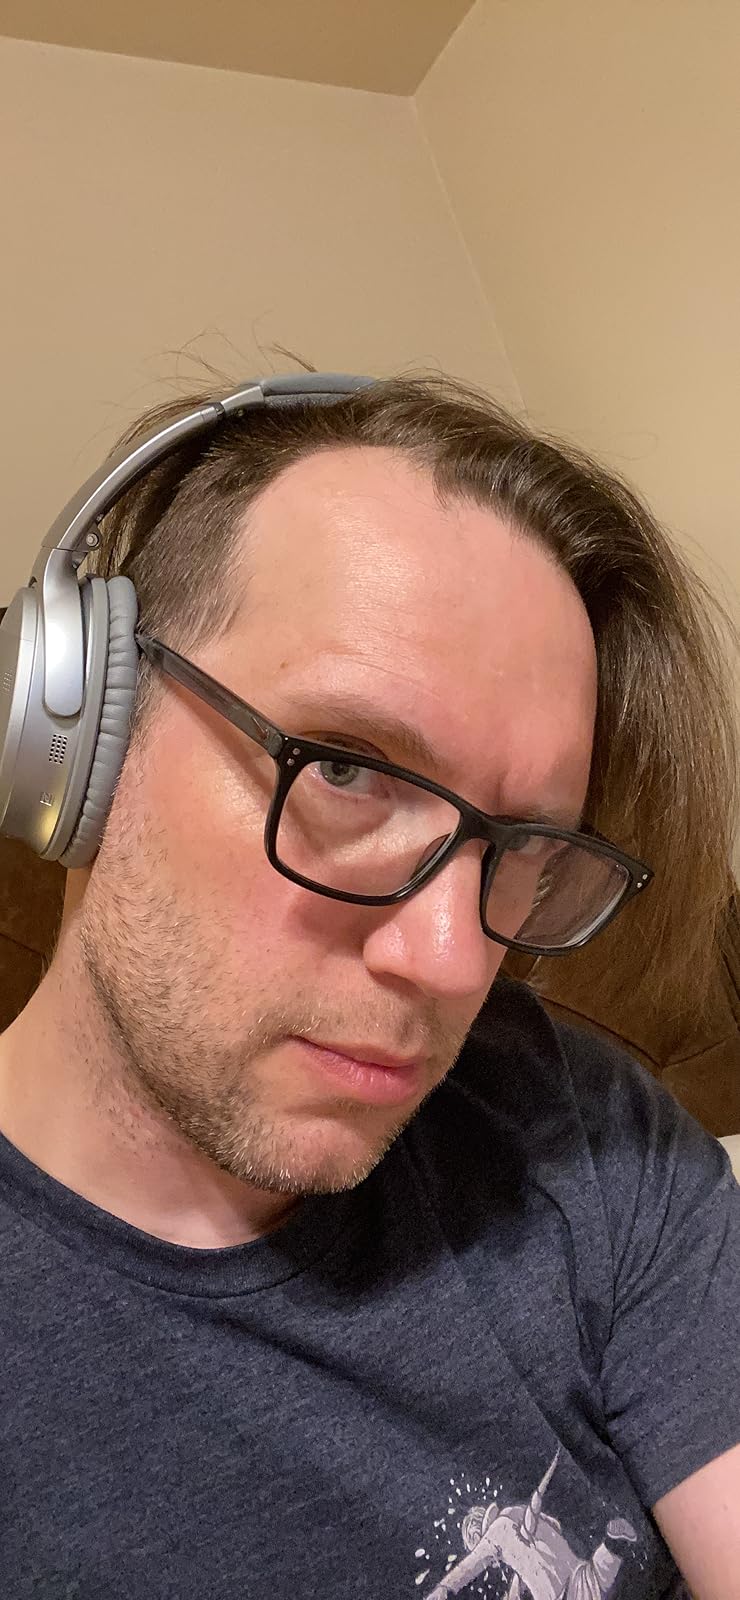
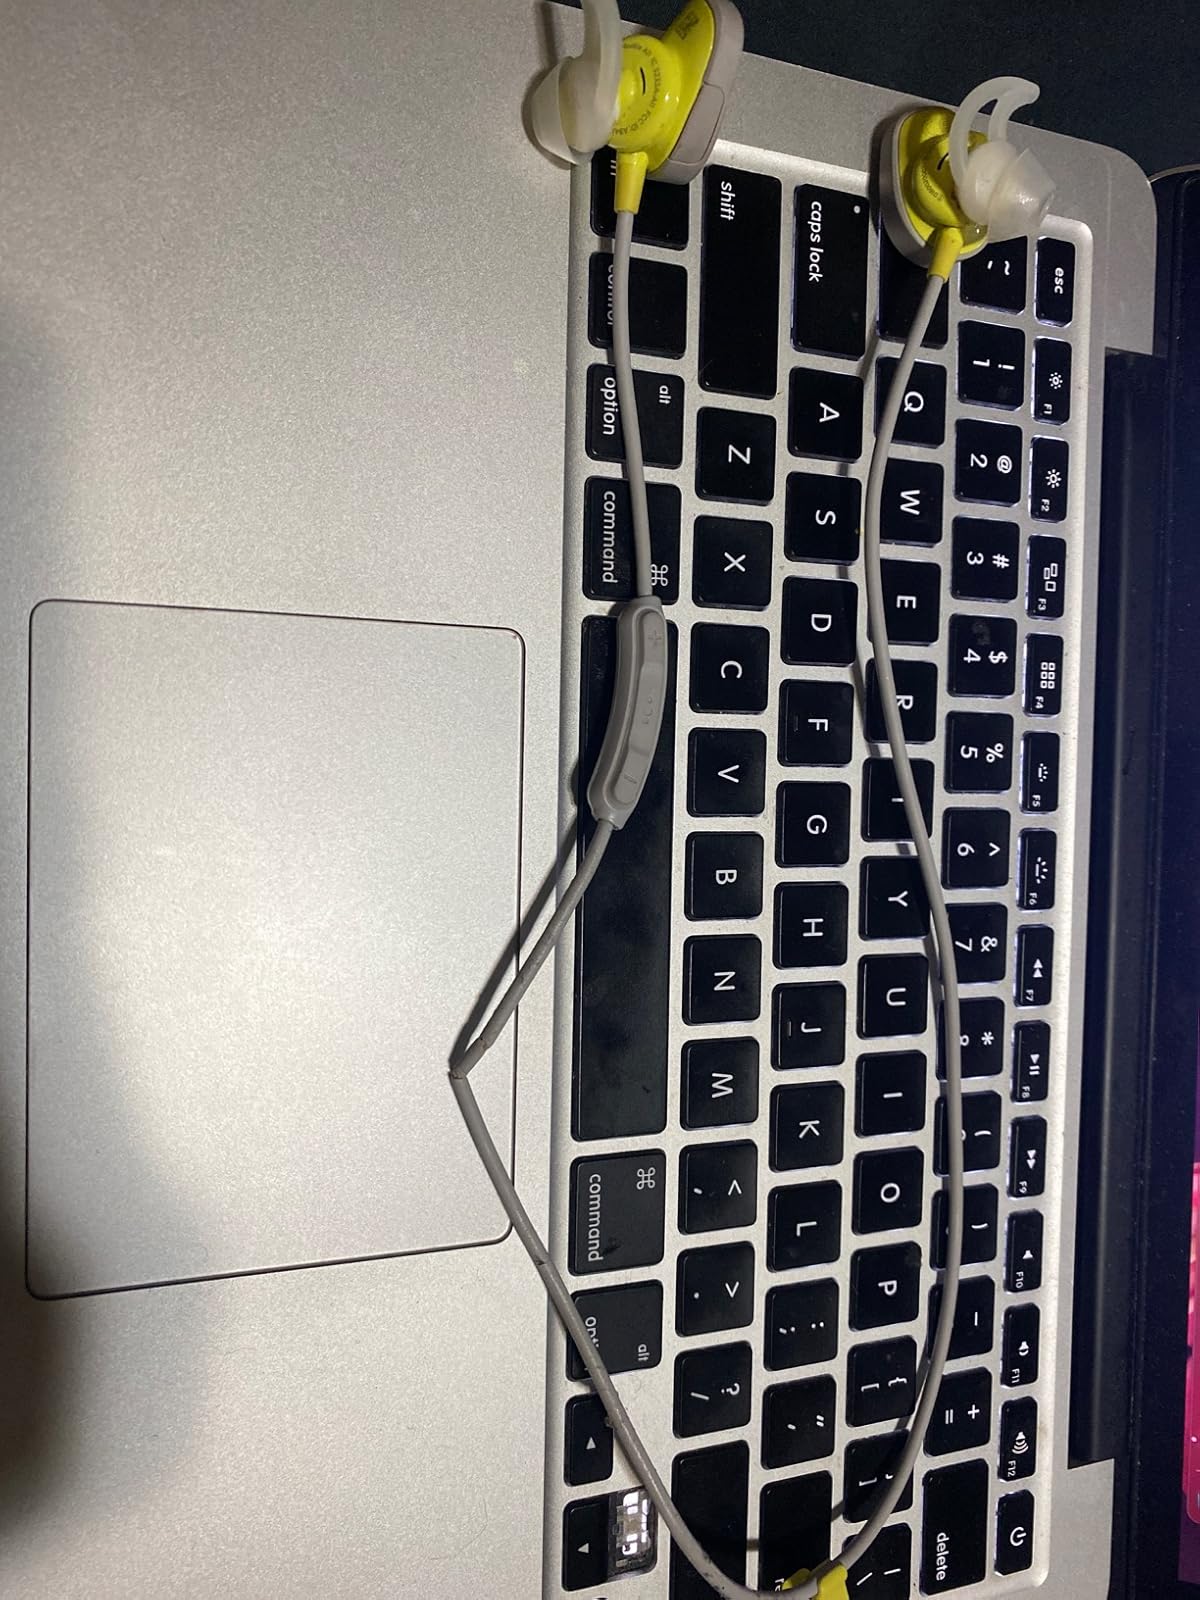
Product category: headphones
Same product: no